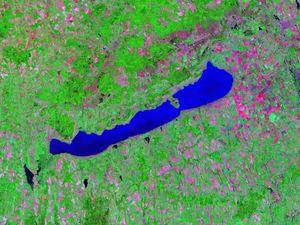
Le lac Balaton est un lac d'eau douce de Hongrie et le lac le plus vaste d'Europe centrale. Ses caractéristiques font de lui une zone de pêche et de tourisme importante. Les villes principales autour du lac sont Siófok, Badacsony, Balatonboglár, Balatonfüred et Keszthely.